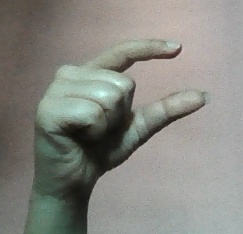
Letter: dal